Marcia Euphemia

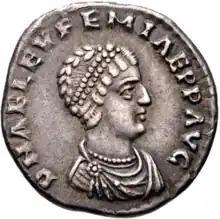
Coin depicting Marcia Euphemia

Marcia Euphemia, also known as Aelia Marcia Euphemia (Greek: Μαρκία Εύφημία), was the wife of Anthemius, Western Roman Emperor.